Saddlehorn Caretaker's House and Garage

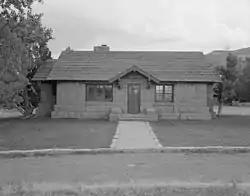
Saddlehorn Residence

The Saddlehorn Caretaker's House and Garage, also known as the Stone House, the Rock House, and the Superintendent's Quarters is a house and asset listed as part of the National Register of Historic Places located in the Colorado National Monument.